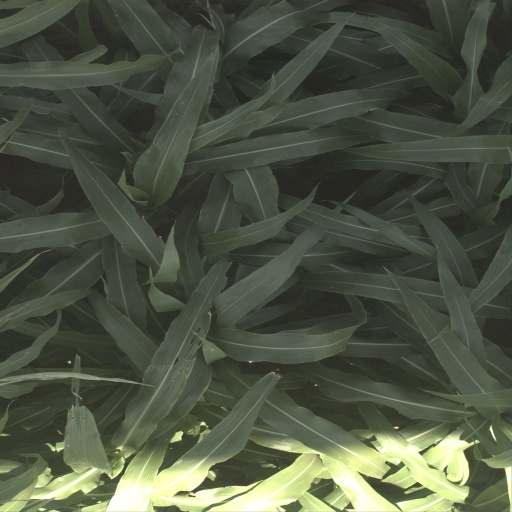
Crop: sorghum